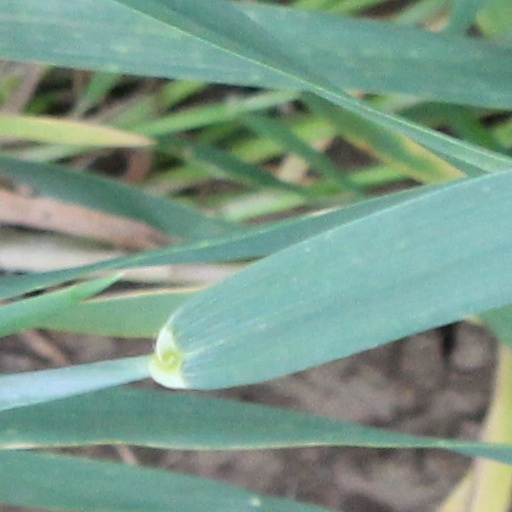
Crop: wheat